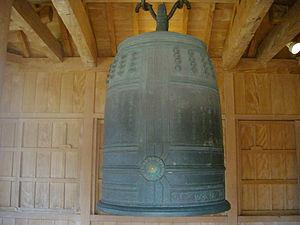
La cloche du « pont des nations » est une célèbre cloche de bronze associée au royaume royaume de Ryūkyū.